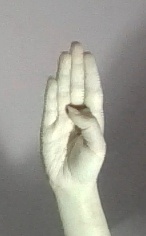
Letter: kaaf